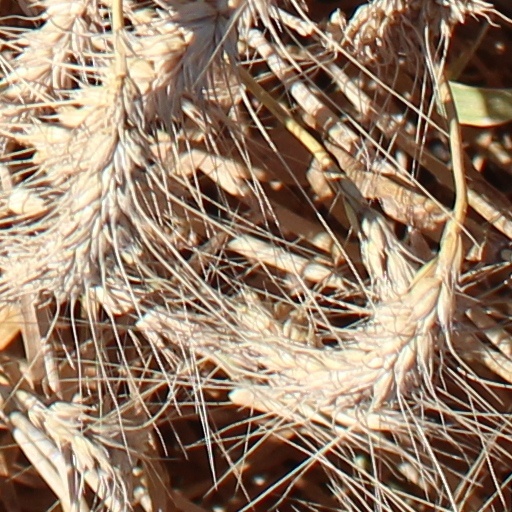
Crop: wheat